Dorothy Darnell

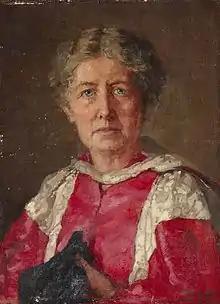
Portrait of Emily Daymond

Sometime before 1939, Dorothy Darnell moved to Alton, Hampshire where she lived with her sister, Amy Beatrix Darnell (1873-1970).